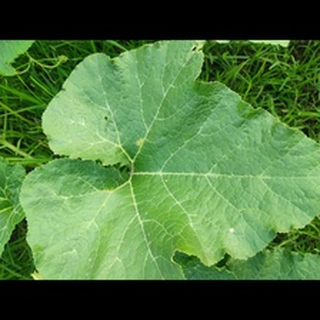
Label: healthy_pumpkin